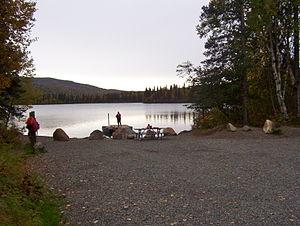
Byers Lake est un petit lac d'Alaska aux États-Unis, situé à 45 kilomètres au nord de Talkeetna, accessible depuis la George Parks Highway, inclus dans le Parc d'État Denali. Son nom lui vient d'un pêcheur que Donald Sheldon, pilote de brousse, a souvent conduit sur ses rives.